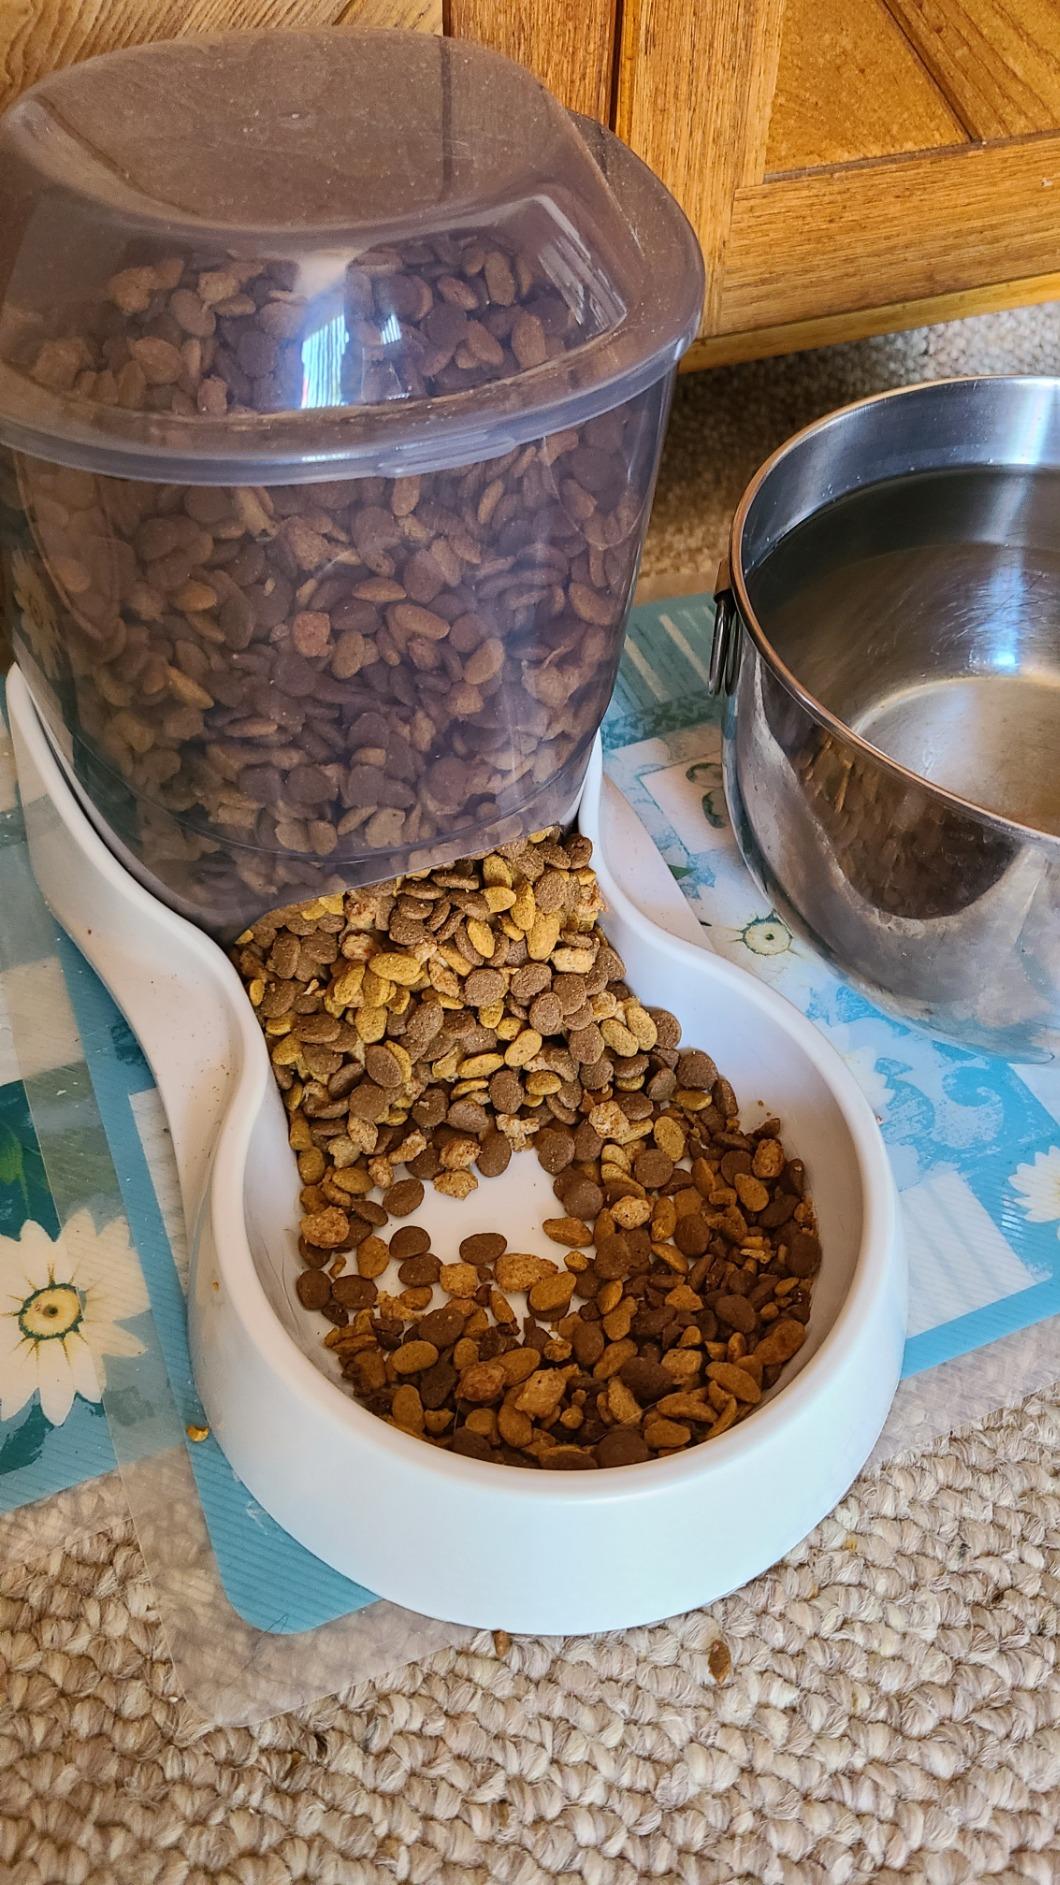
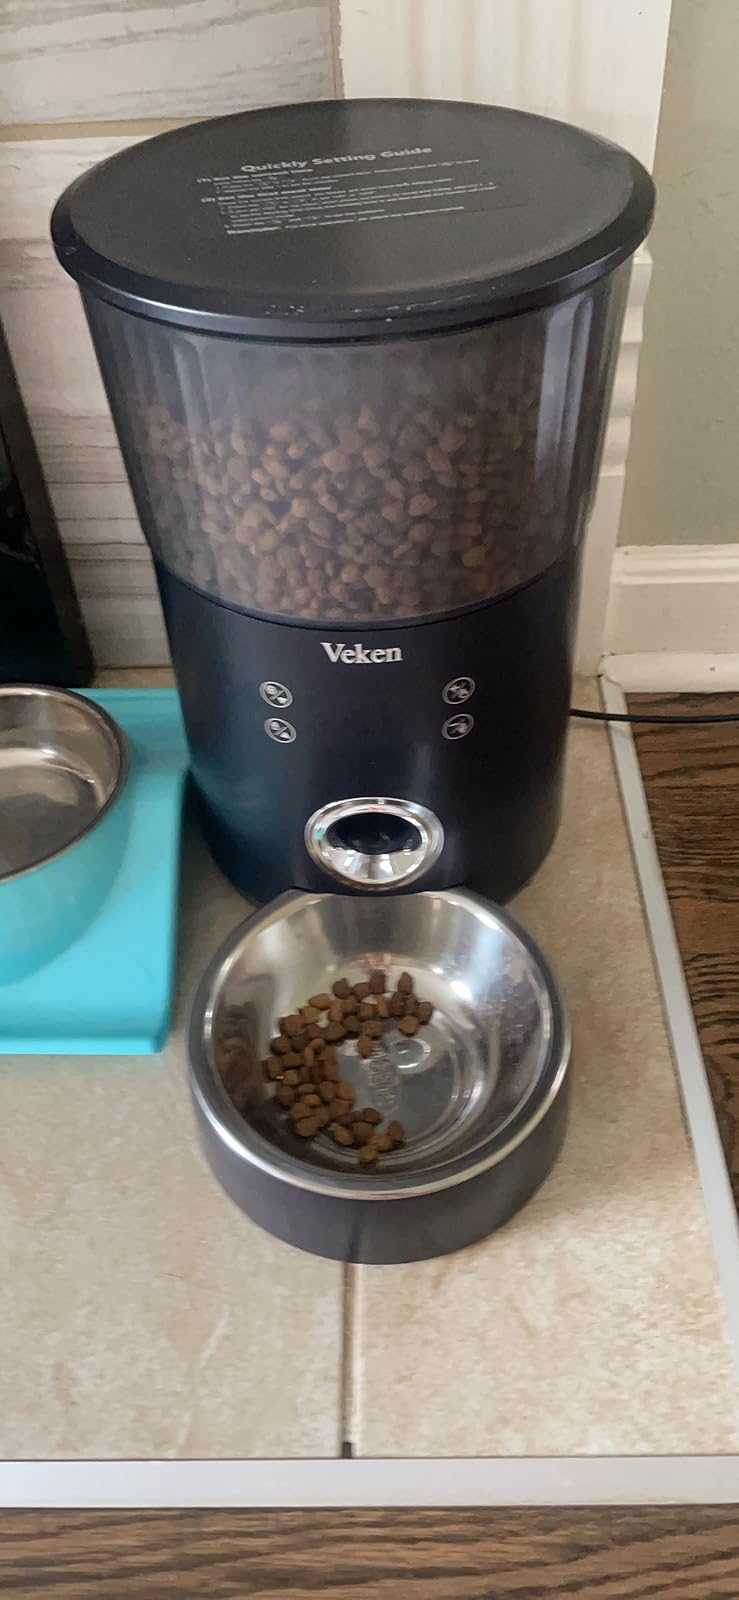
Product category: items_feeder
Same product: no